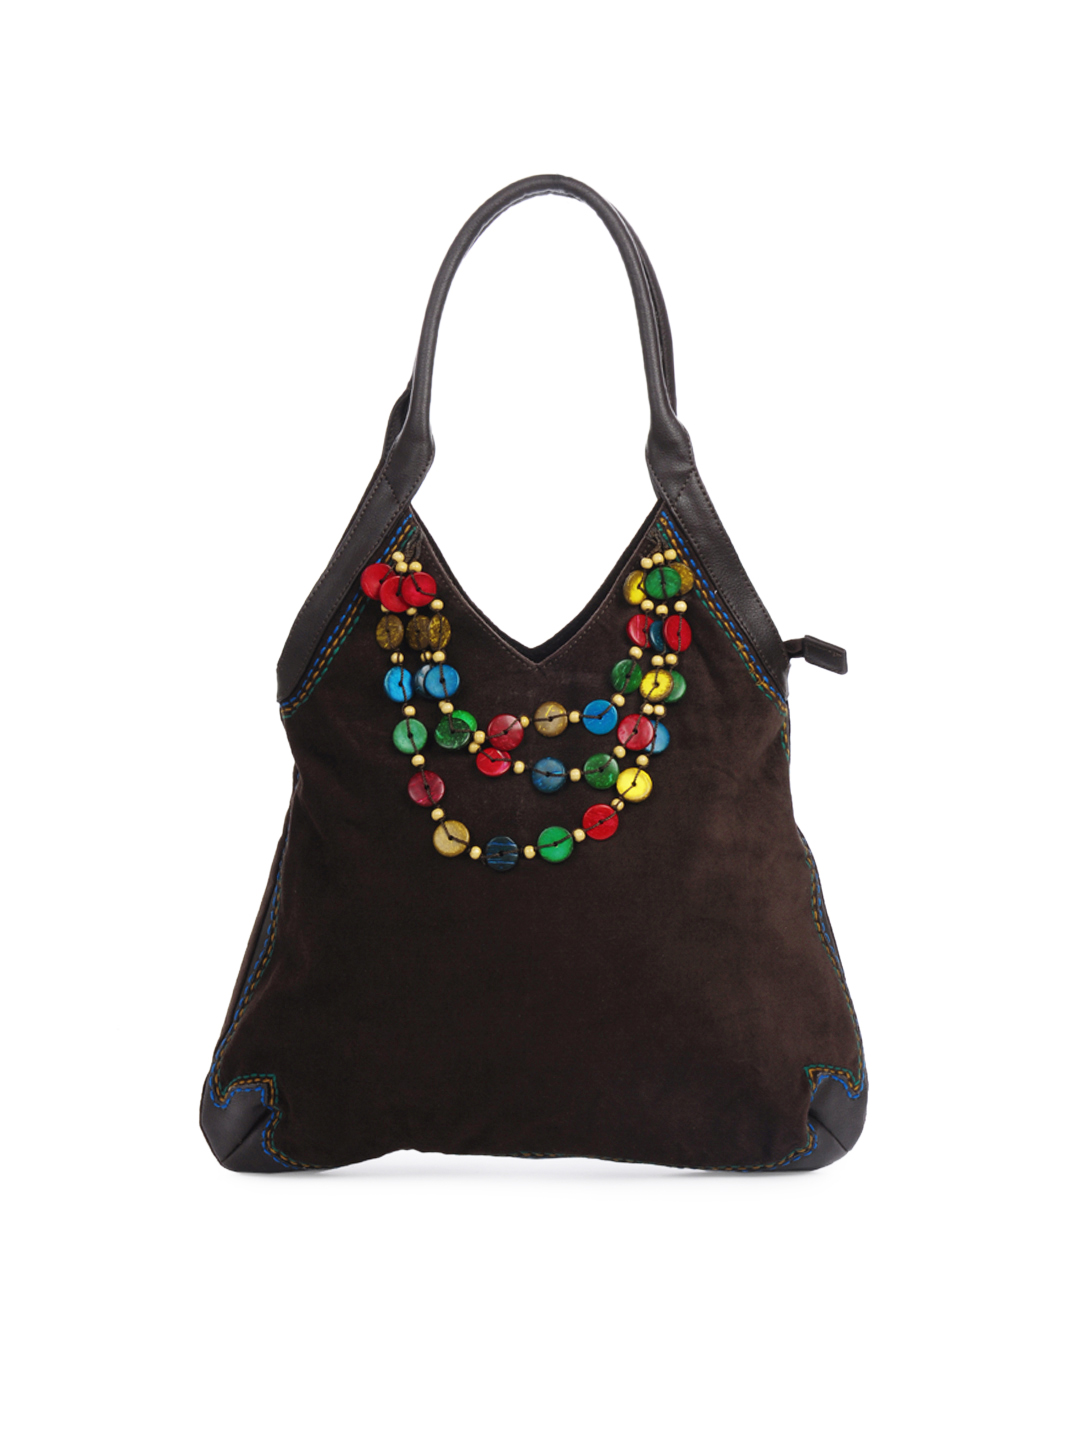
Baggit Women Grand Hoor Brown Handbag
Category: Accessories / Bags / Handbags
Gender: Women
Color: Brown
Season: Winter 2015
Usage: Casual